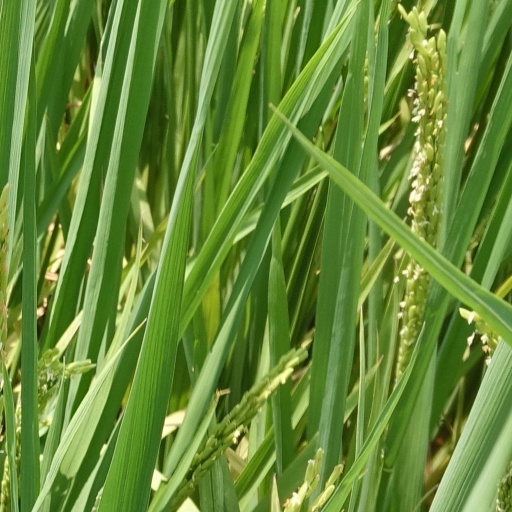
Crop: rice